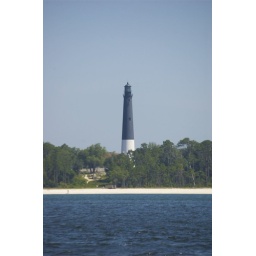
The light house on the Naval air base in Pensacola, Florida.